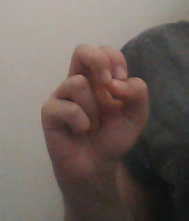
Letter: gaaf